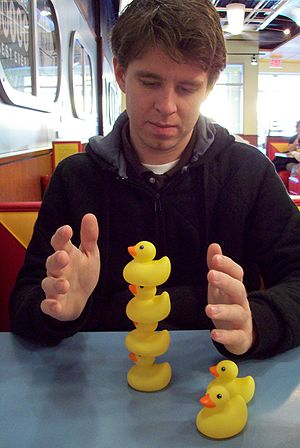
Randall Munroe
Randall Munroe med badeænder
Randall Patrick Munroe er en amerikansk programmør og skaberen af internet-tegneseriestriben xkcd. Han blev født i Easton i Pennsylvania og voksede op i Chersterfield i Virginia. Han bor nu i Massachusetts. Han gik ud af Cristopher Newport University i 2006 med en grad i fysik. Munroe arbejdede for NASA før og efter, at han var blevet færdig på universitetet, men hans kontrakt blev ikke fornyet i 2006, og han begyndte at tegne xkcd på fuldtid med finansiering af salg af xkcd-relaterede varer.